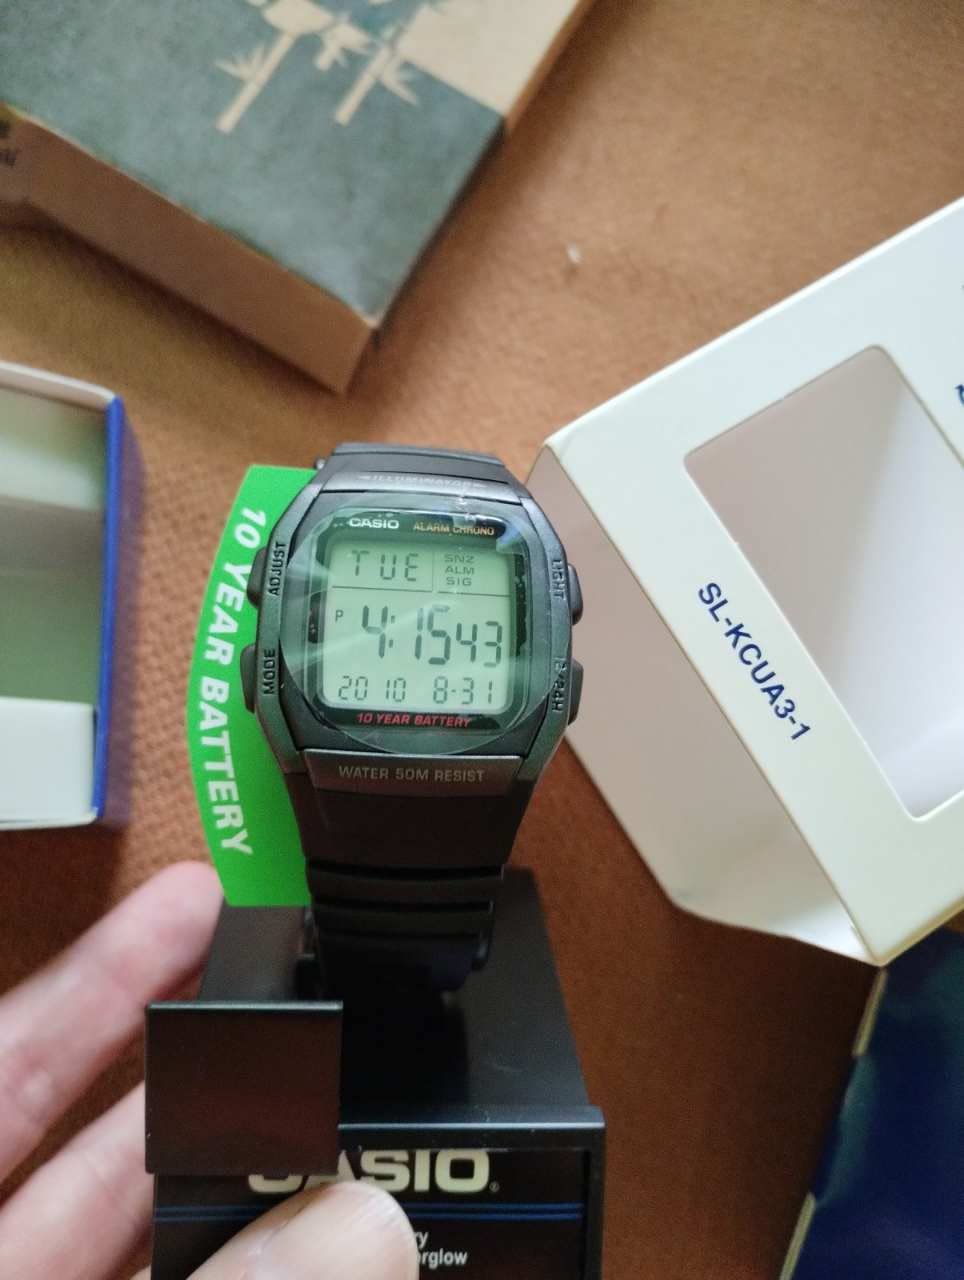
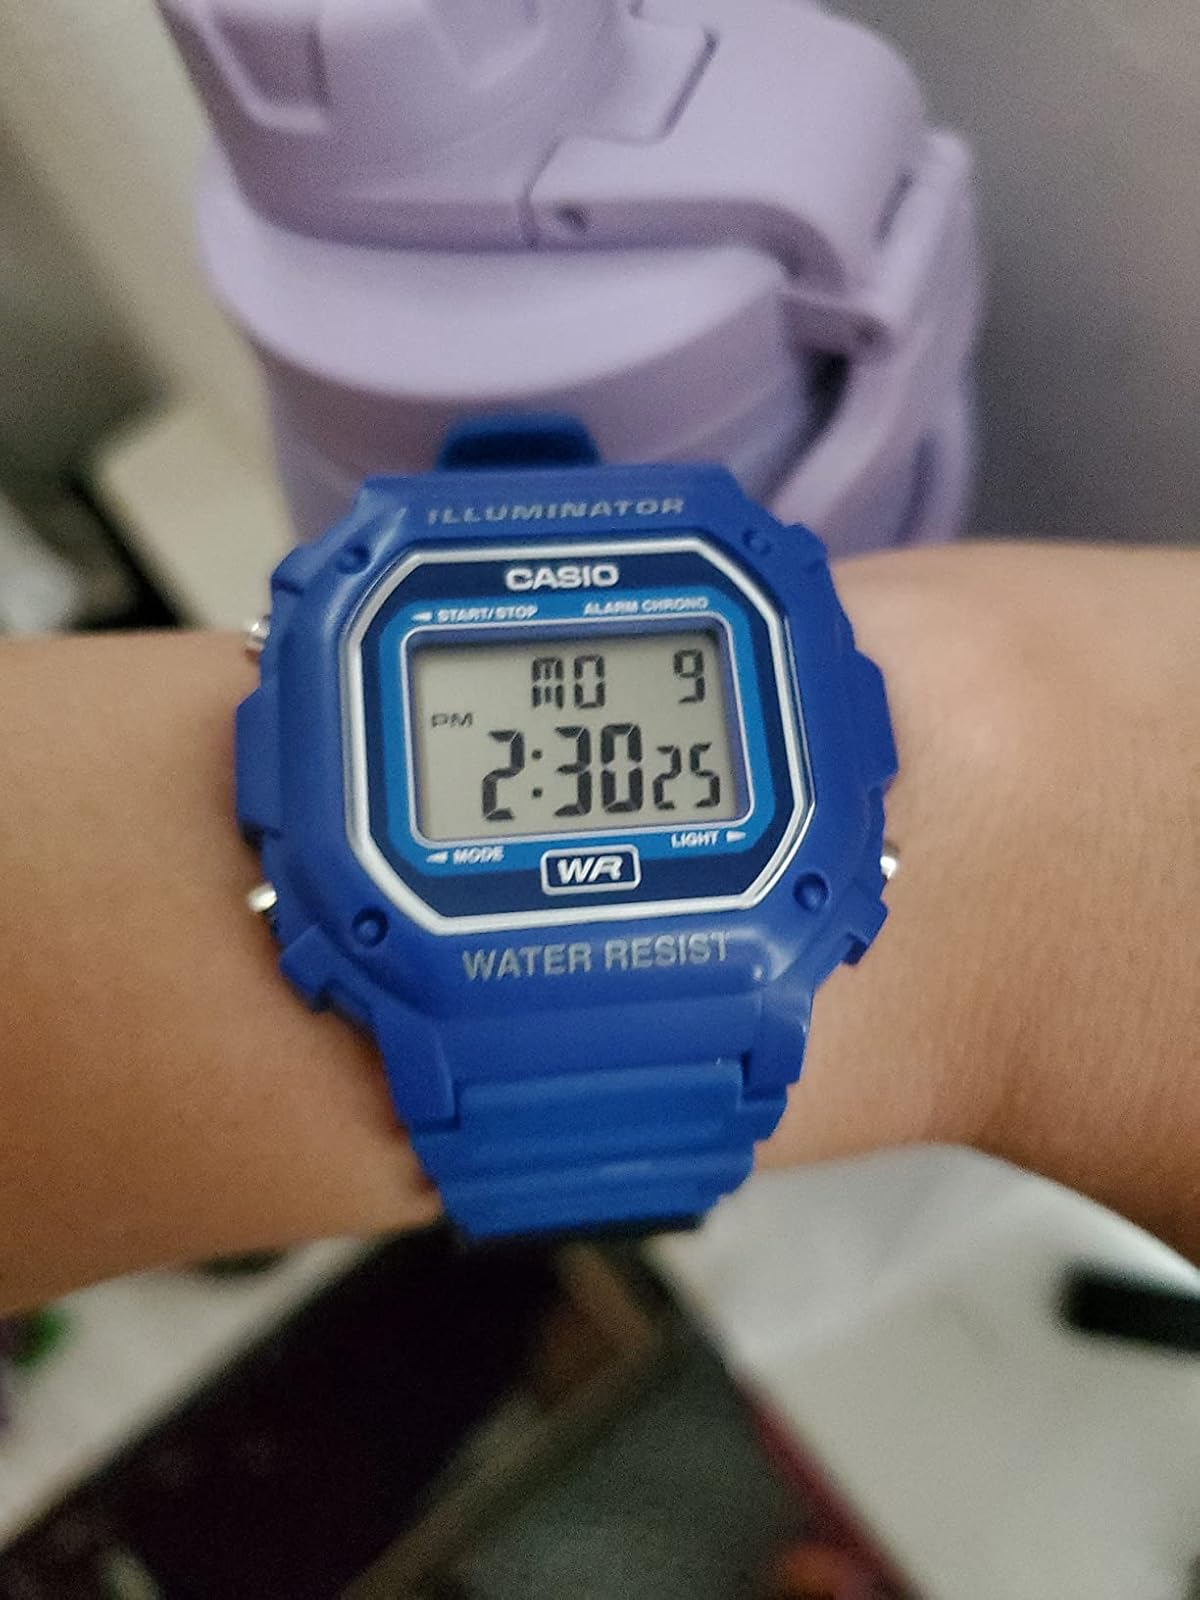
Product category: accessories_watch
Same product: no